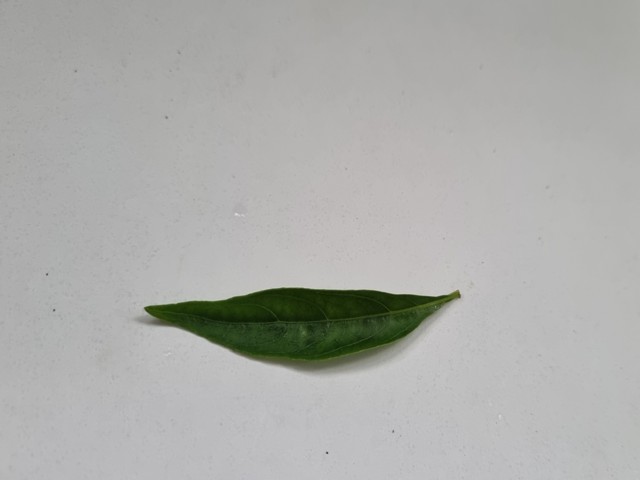
Plant: kalomegh